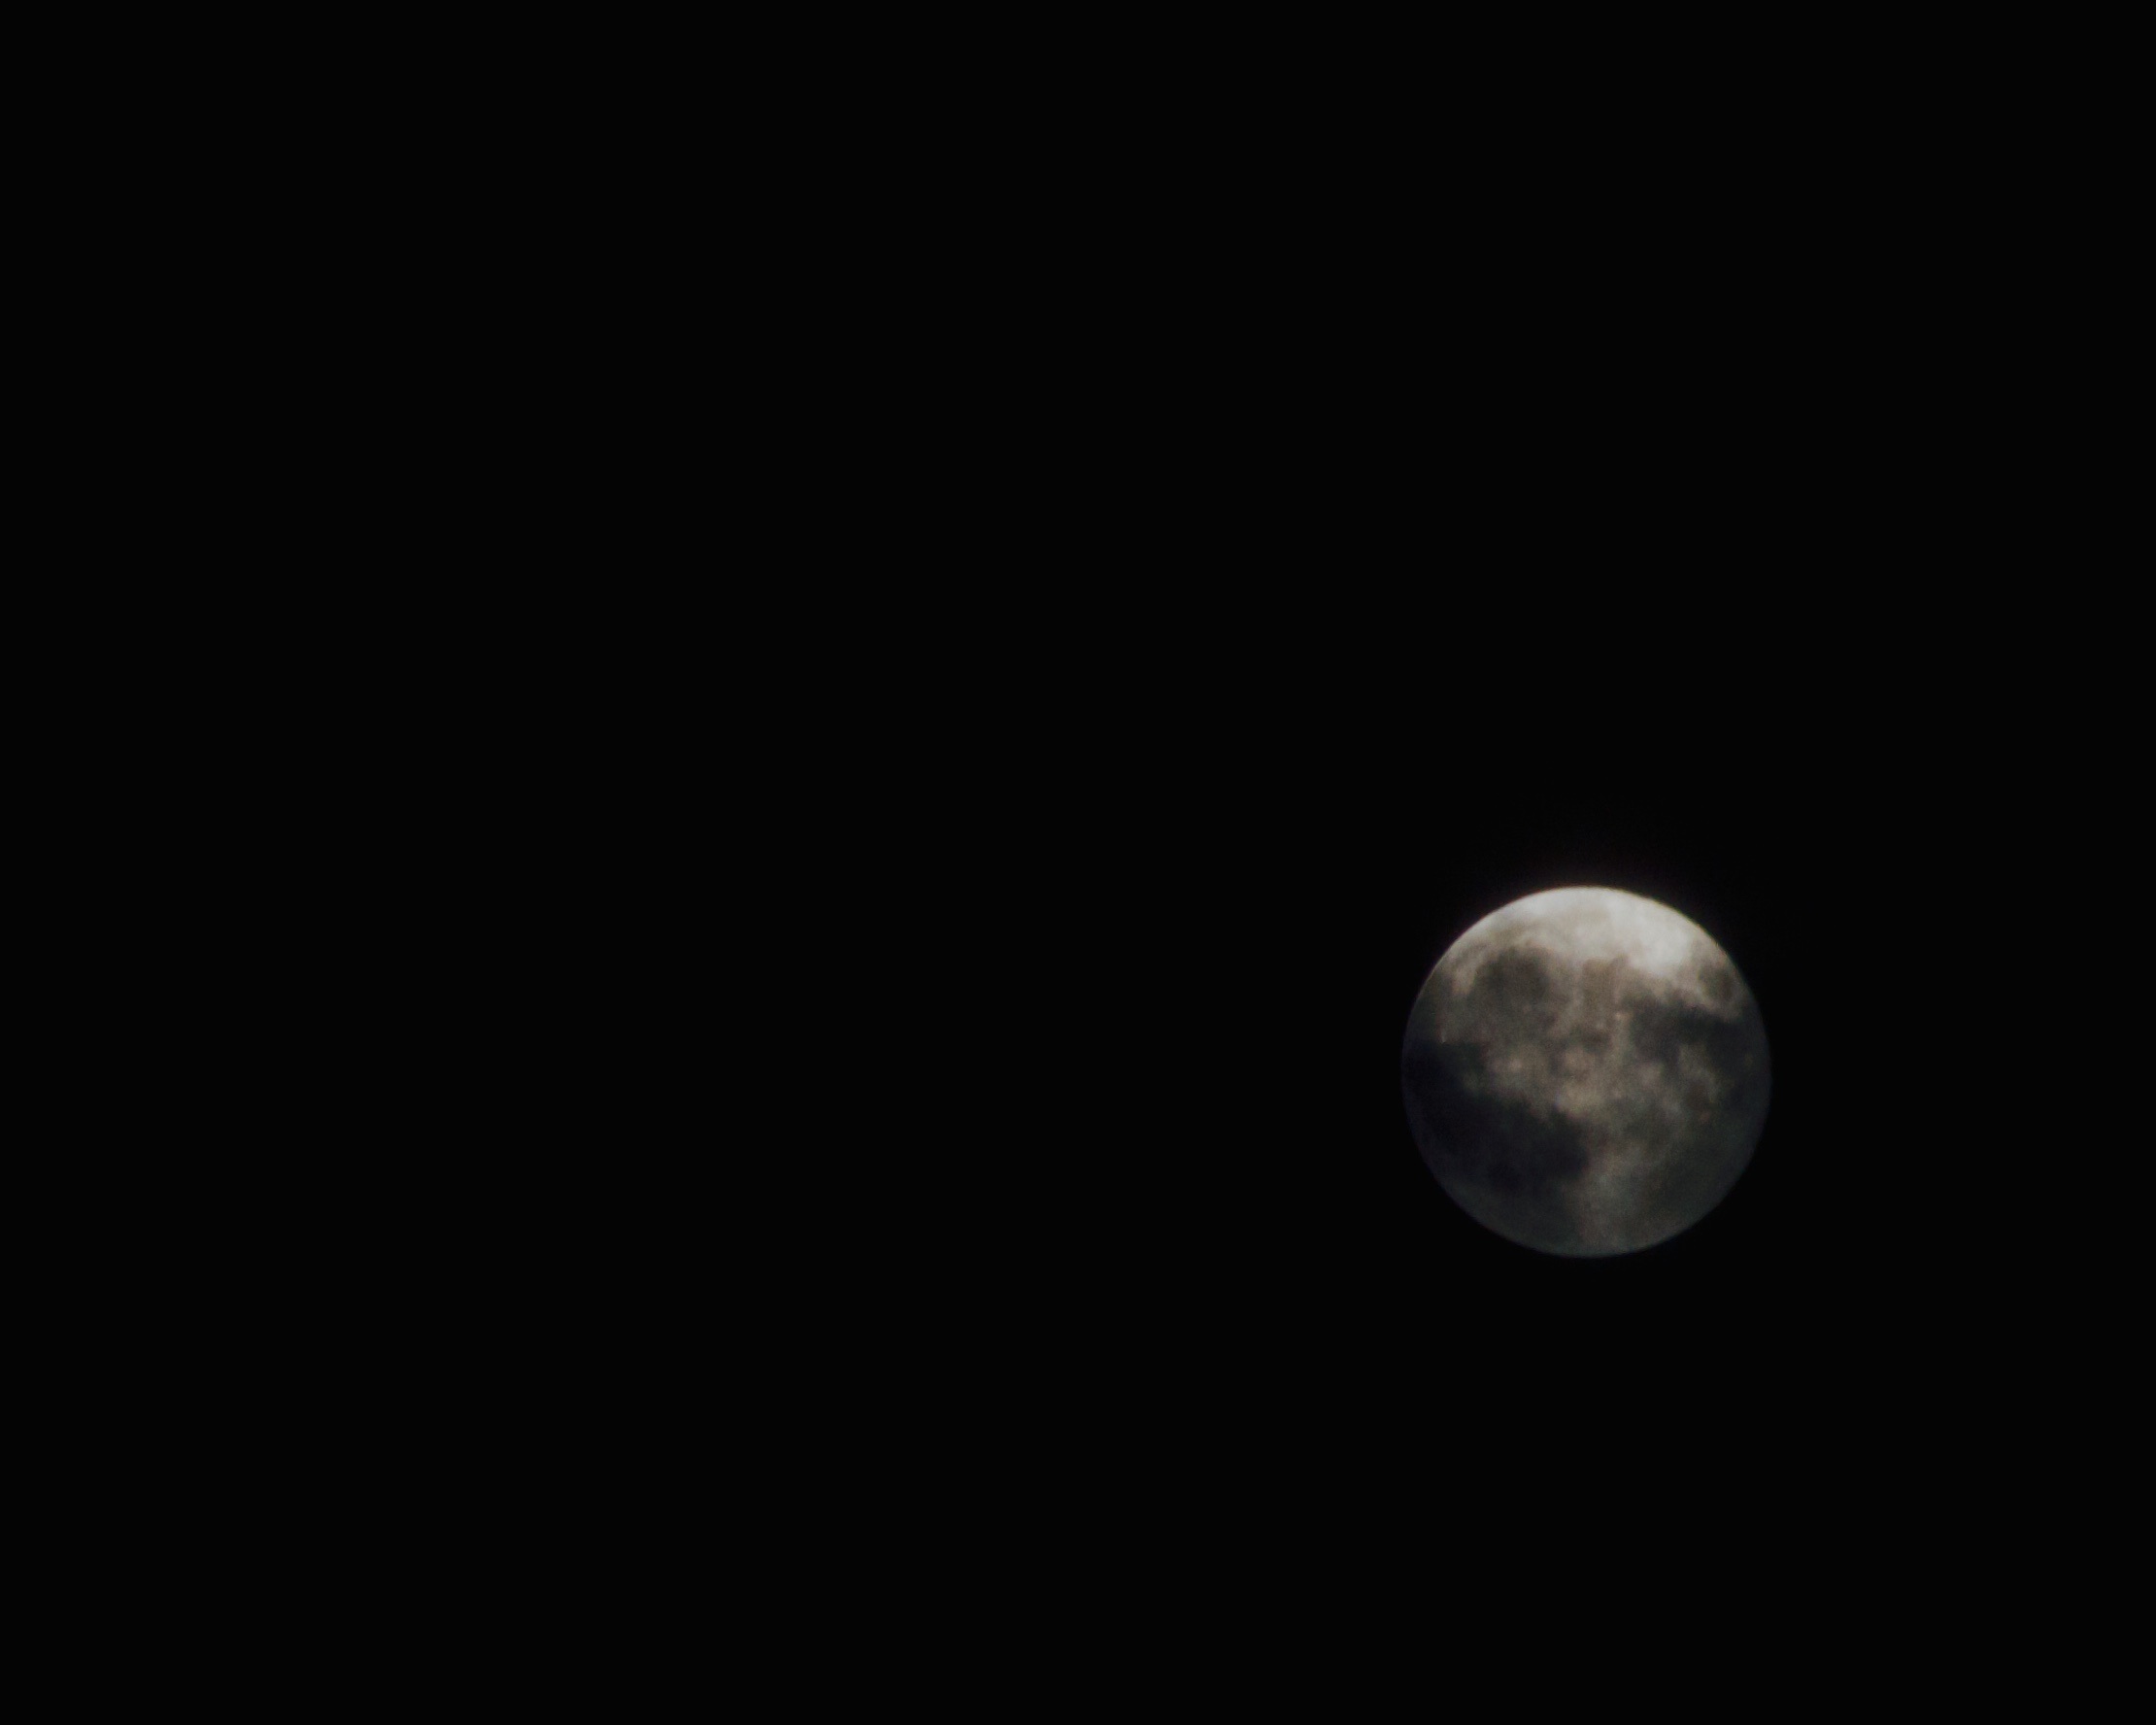
black and white, atmosphere, moon, full moon, circle, planet, astronomical object, lunar eclipse, celestial event